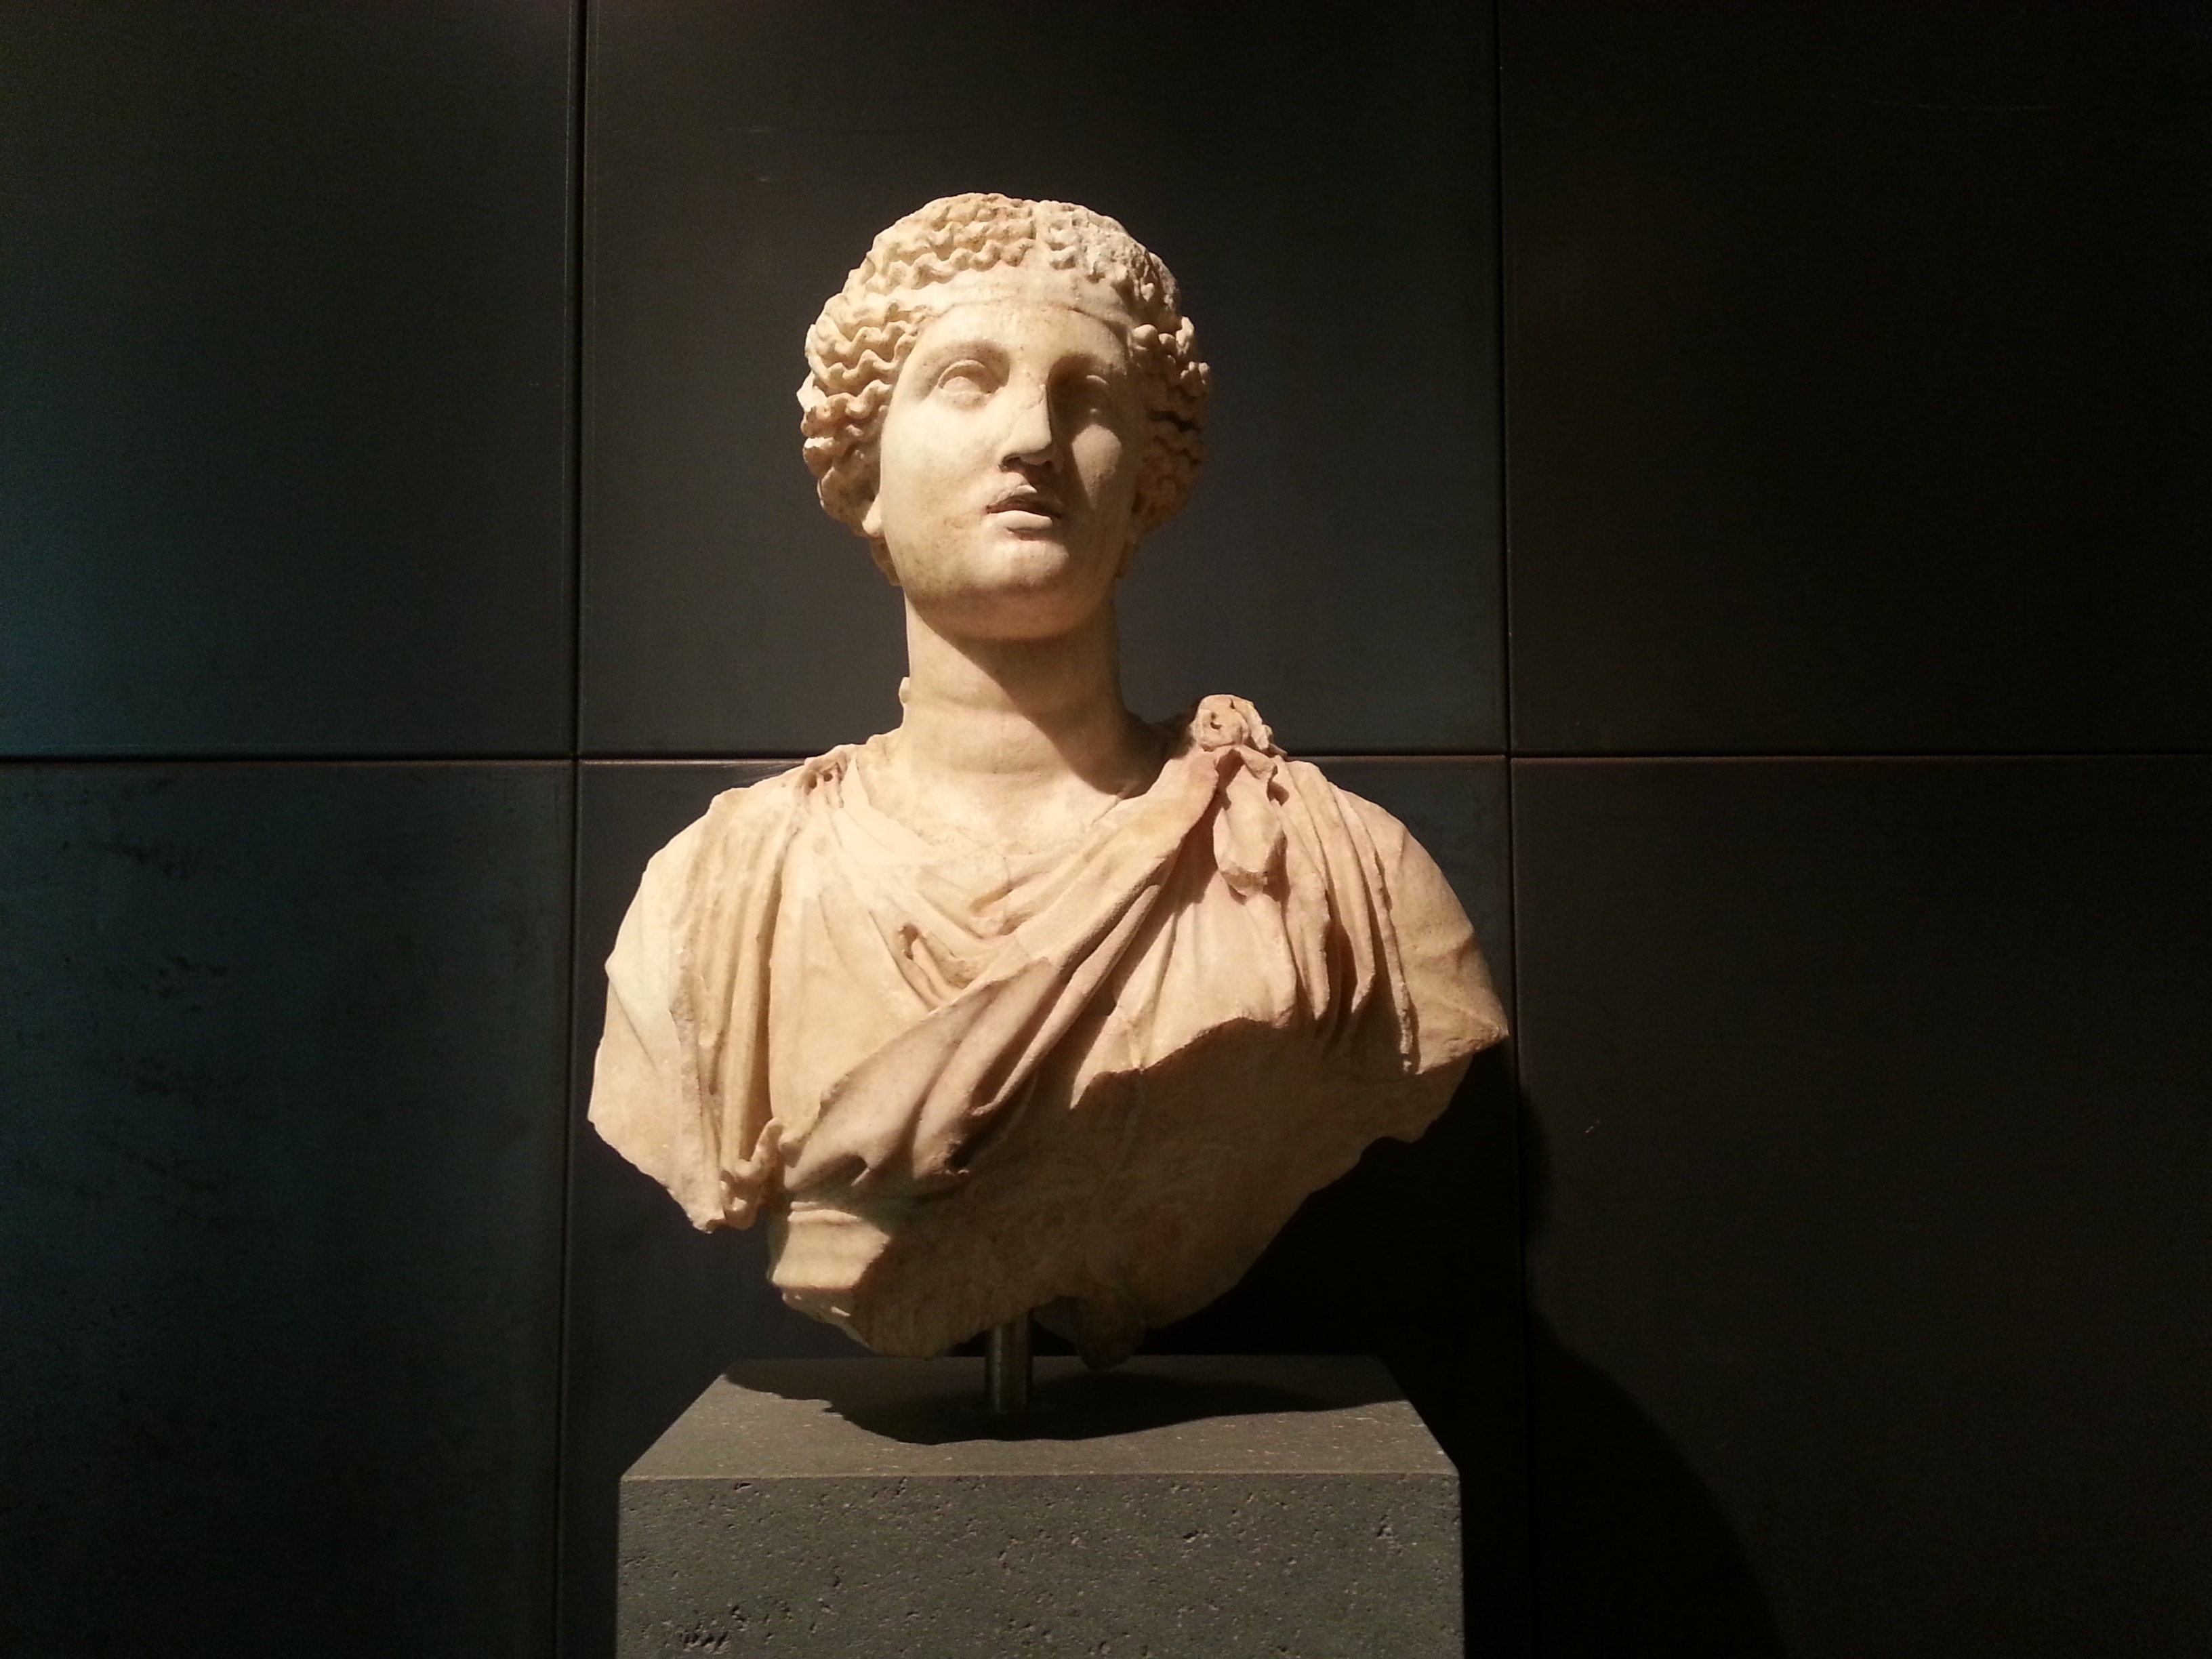
people, woman, monument, male, statue, tourism, ornament, performance art, sculpture, art, rome, tourists, marble, monuments, the art of, the statue, the statue of, human positions